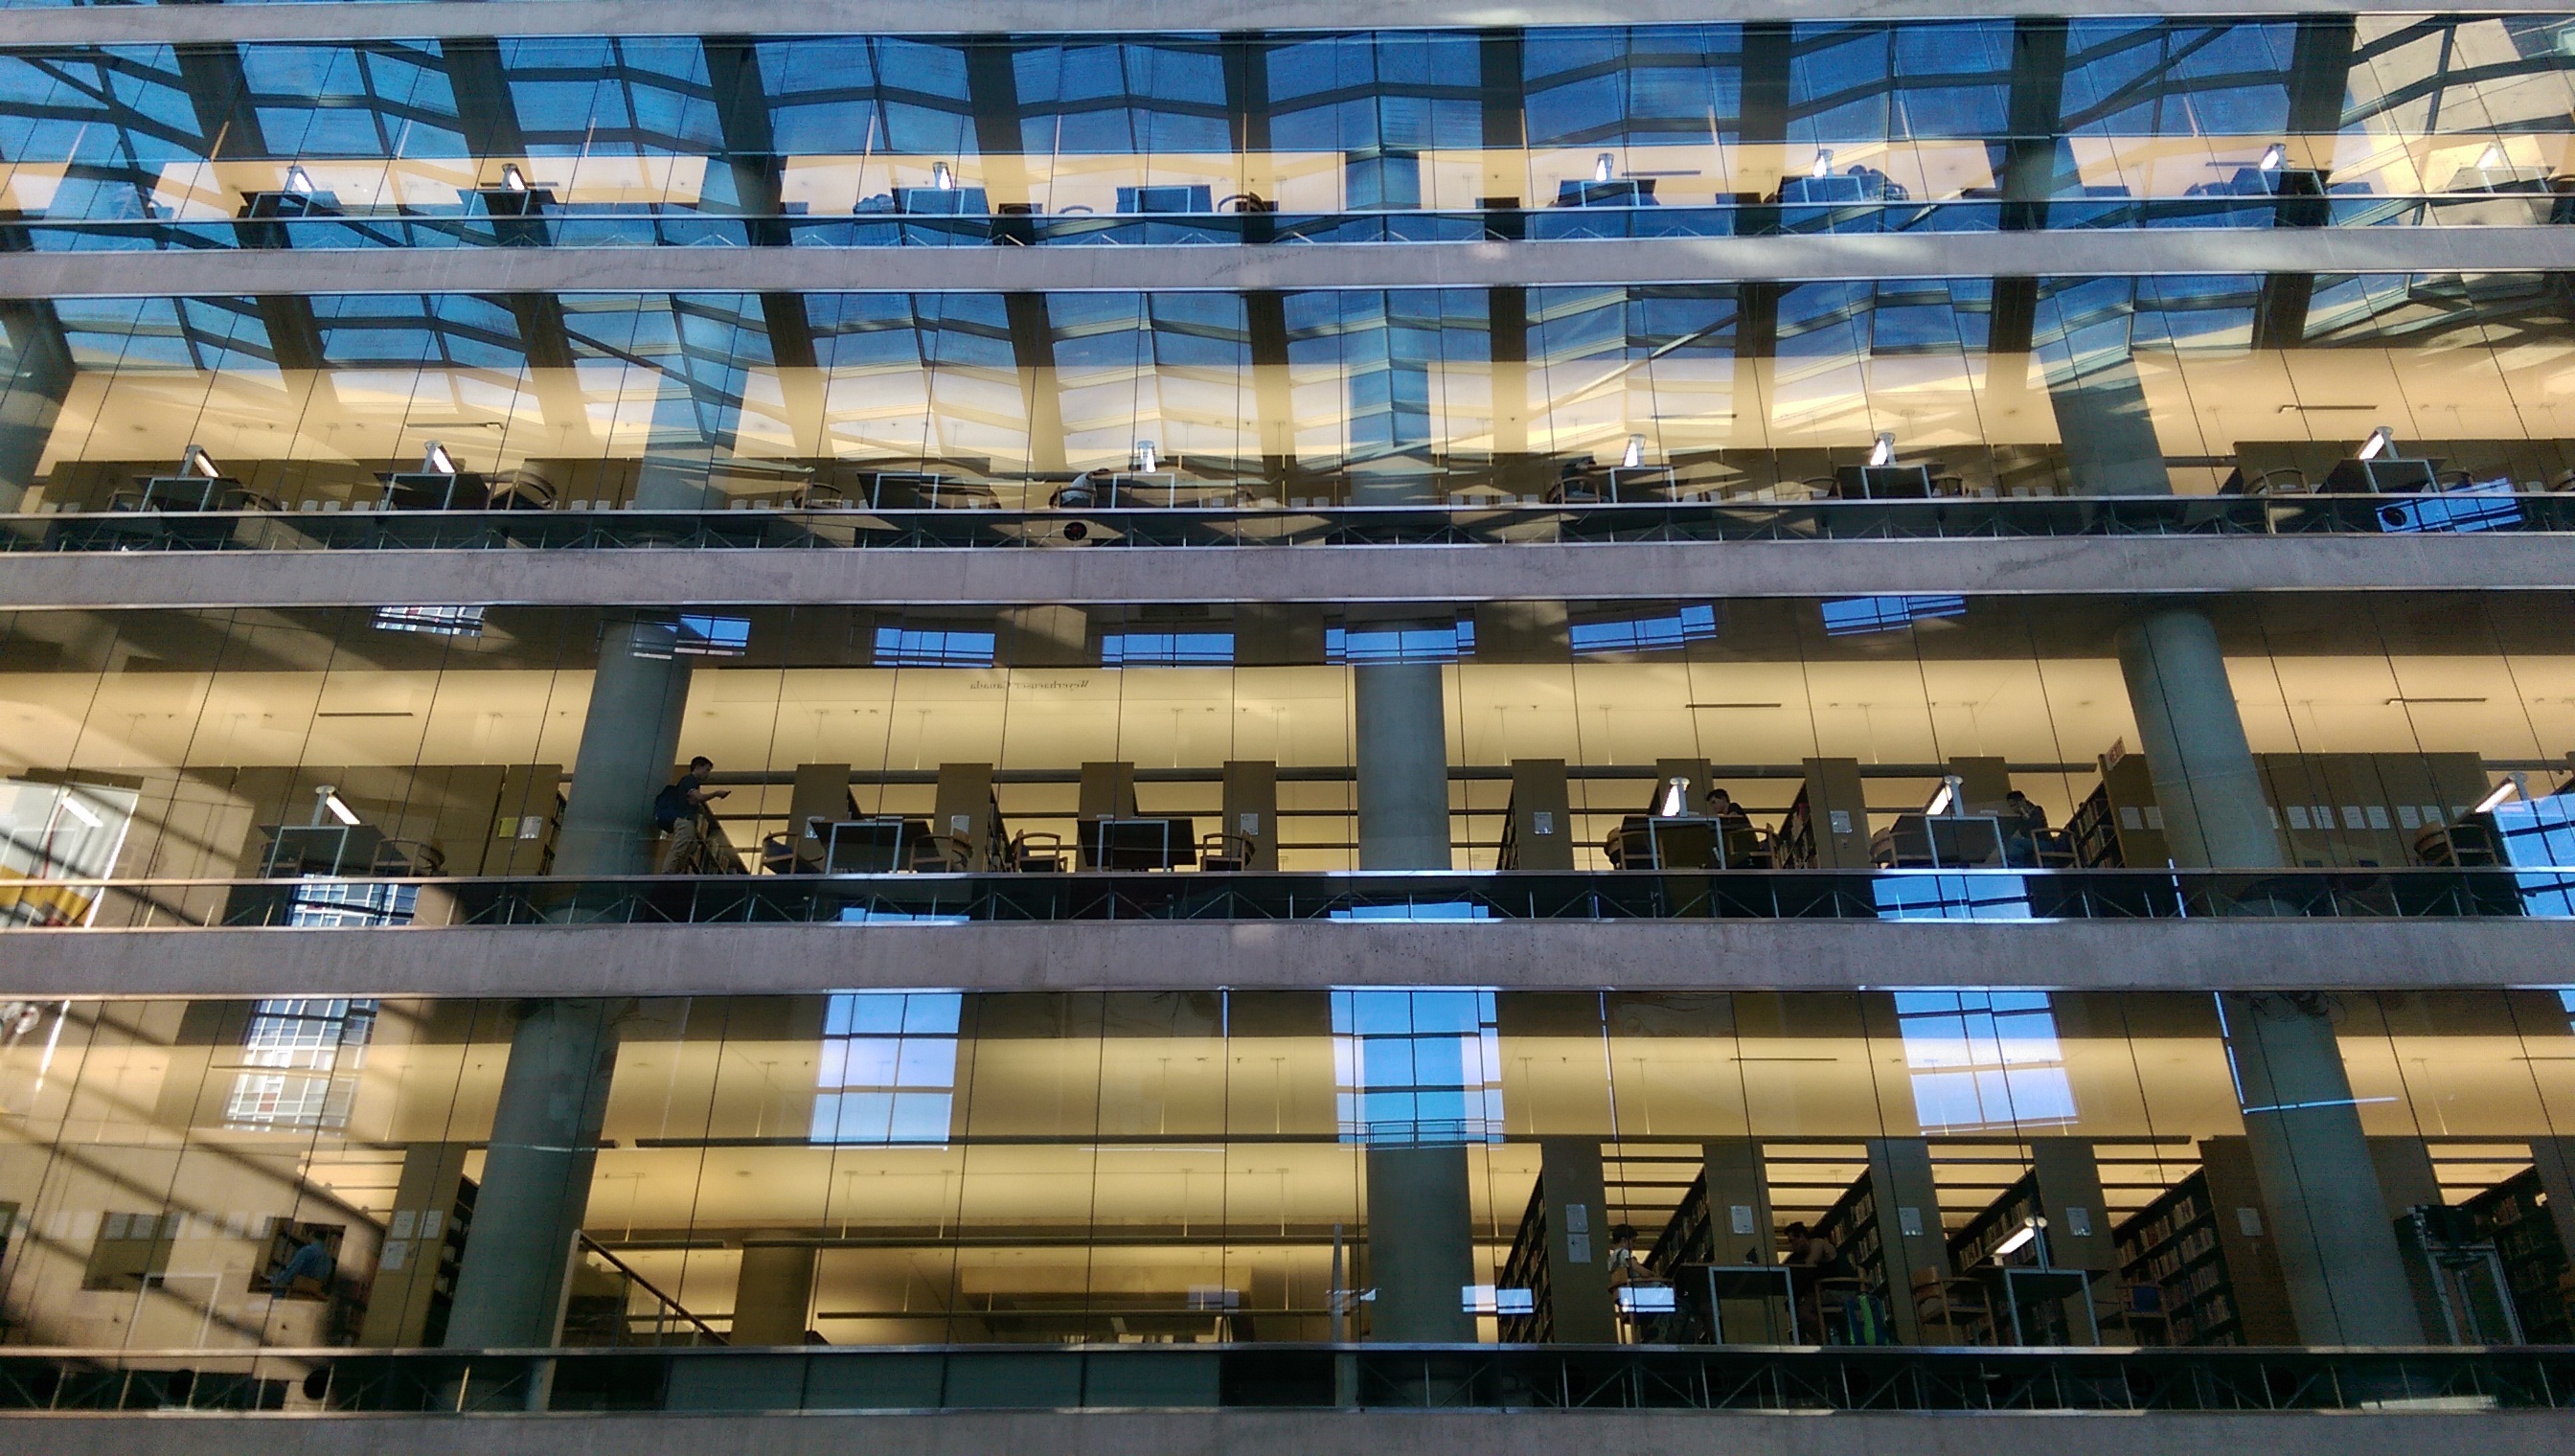
structure, overpass, transport, reflection, vehicle, vancouver, facade, stadium, public transport, arena, library, urban area, metropolitan area, sport venue, vancouver public library